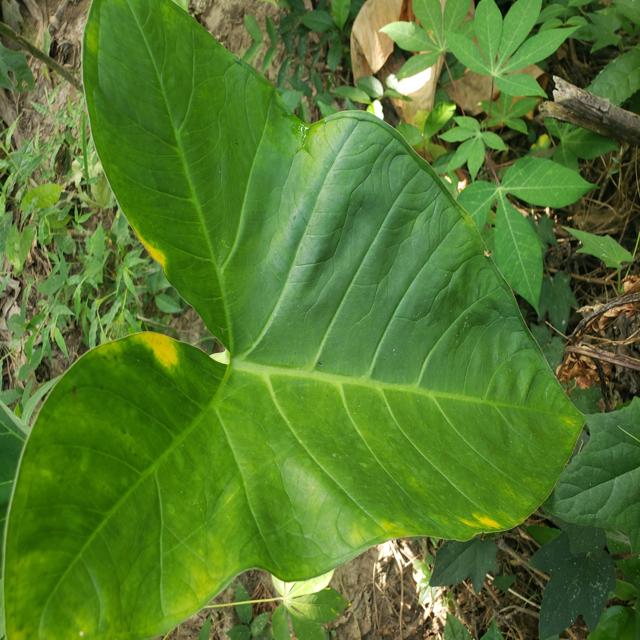
Label: Healthy